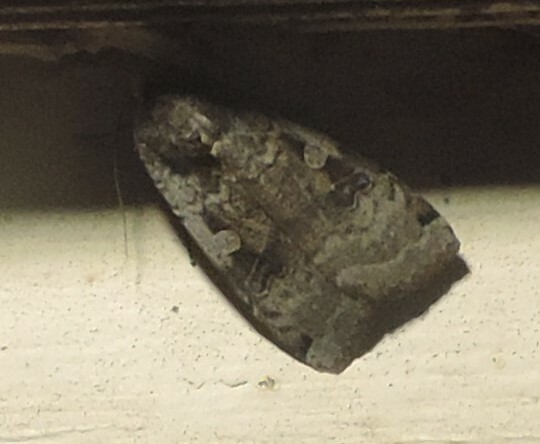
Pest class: cutworms